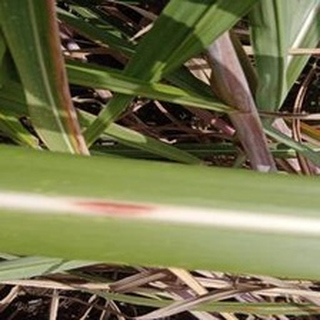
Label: sugarcane_red_rot